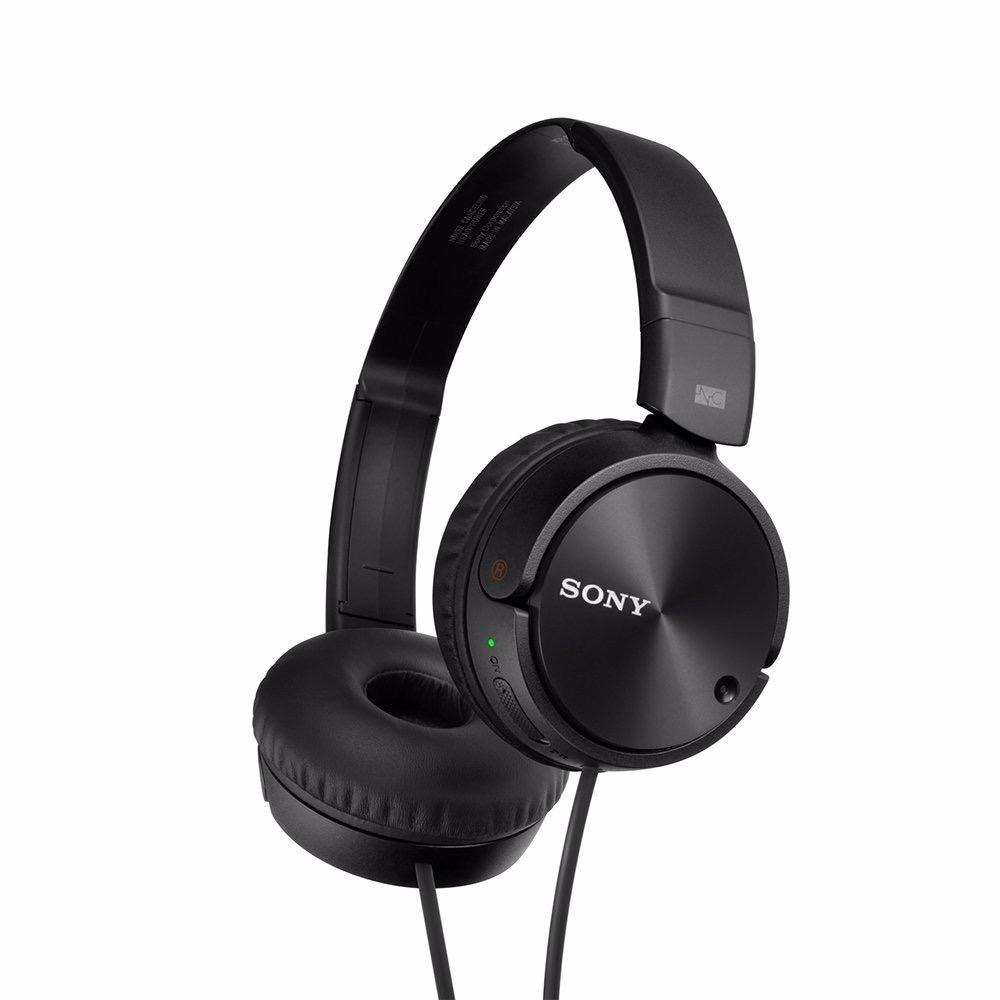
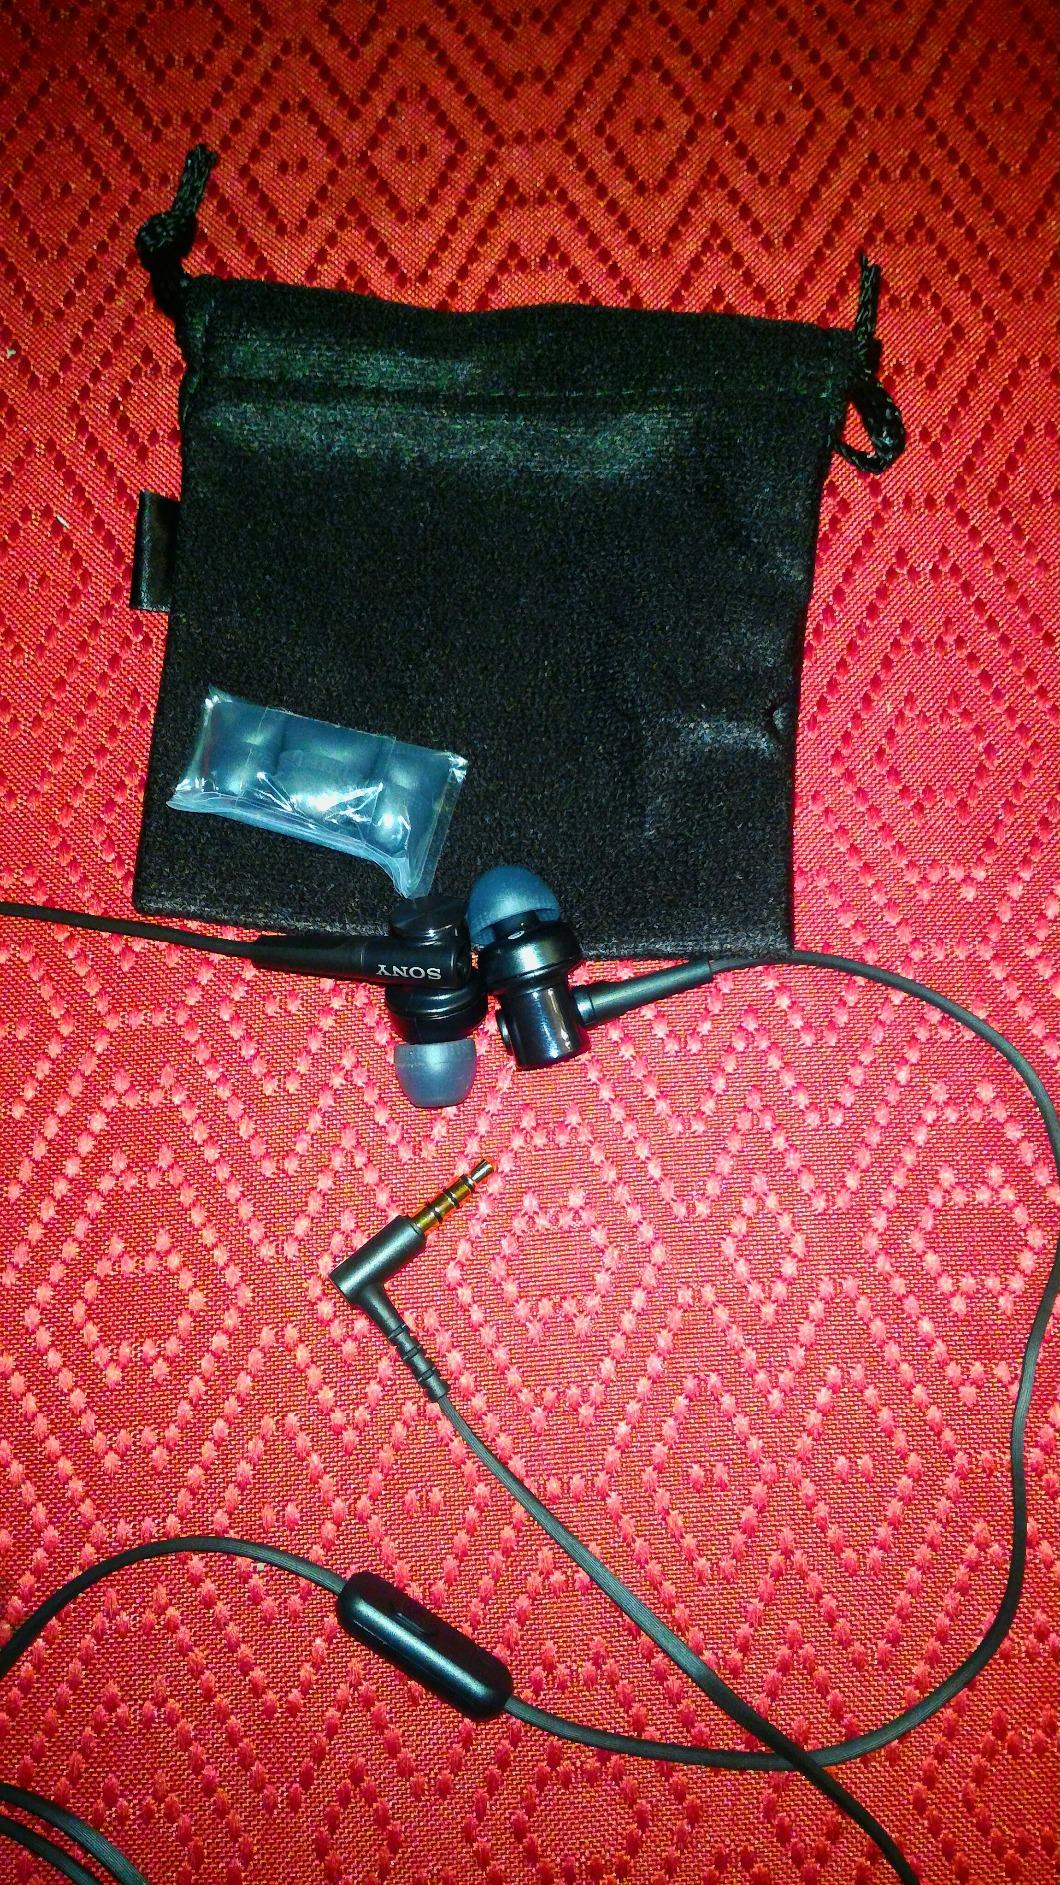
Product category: headphones
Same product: no